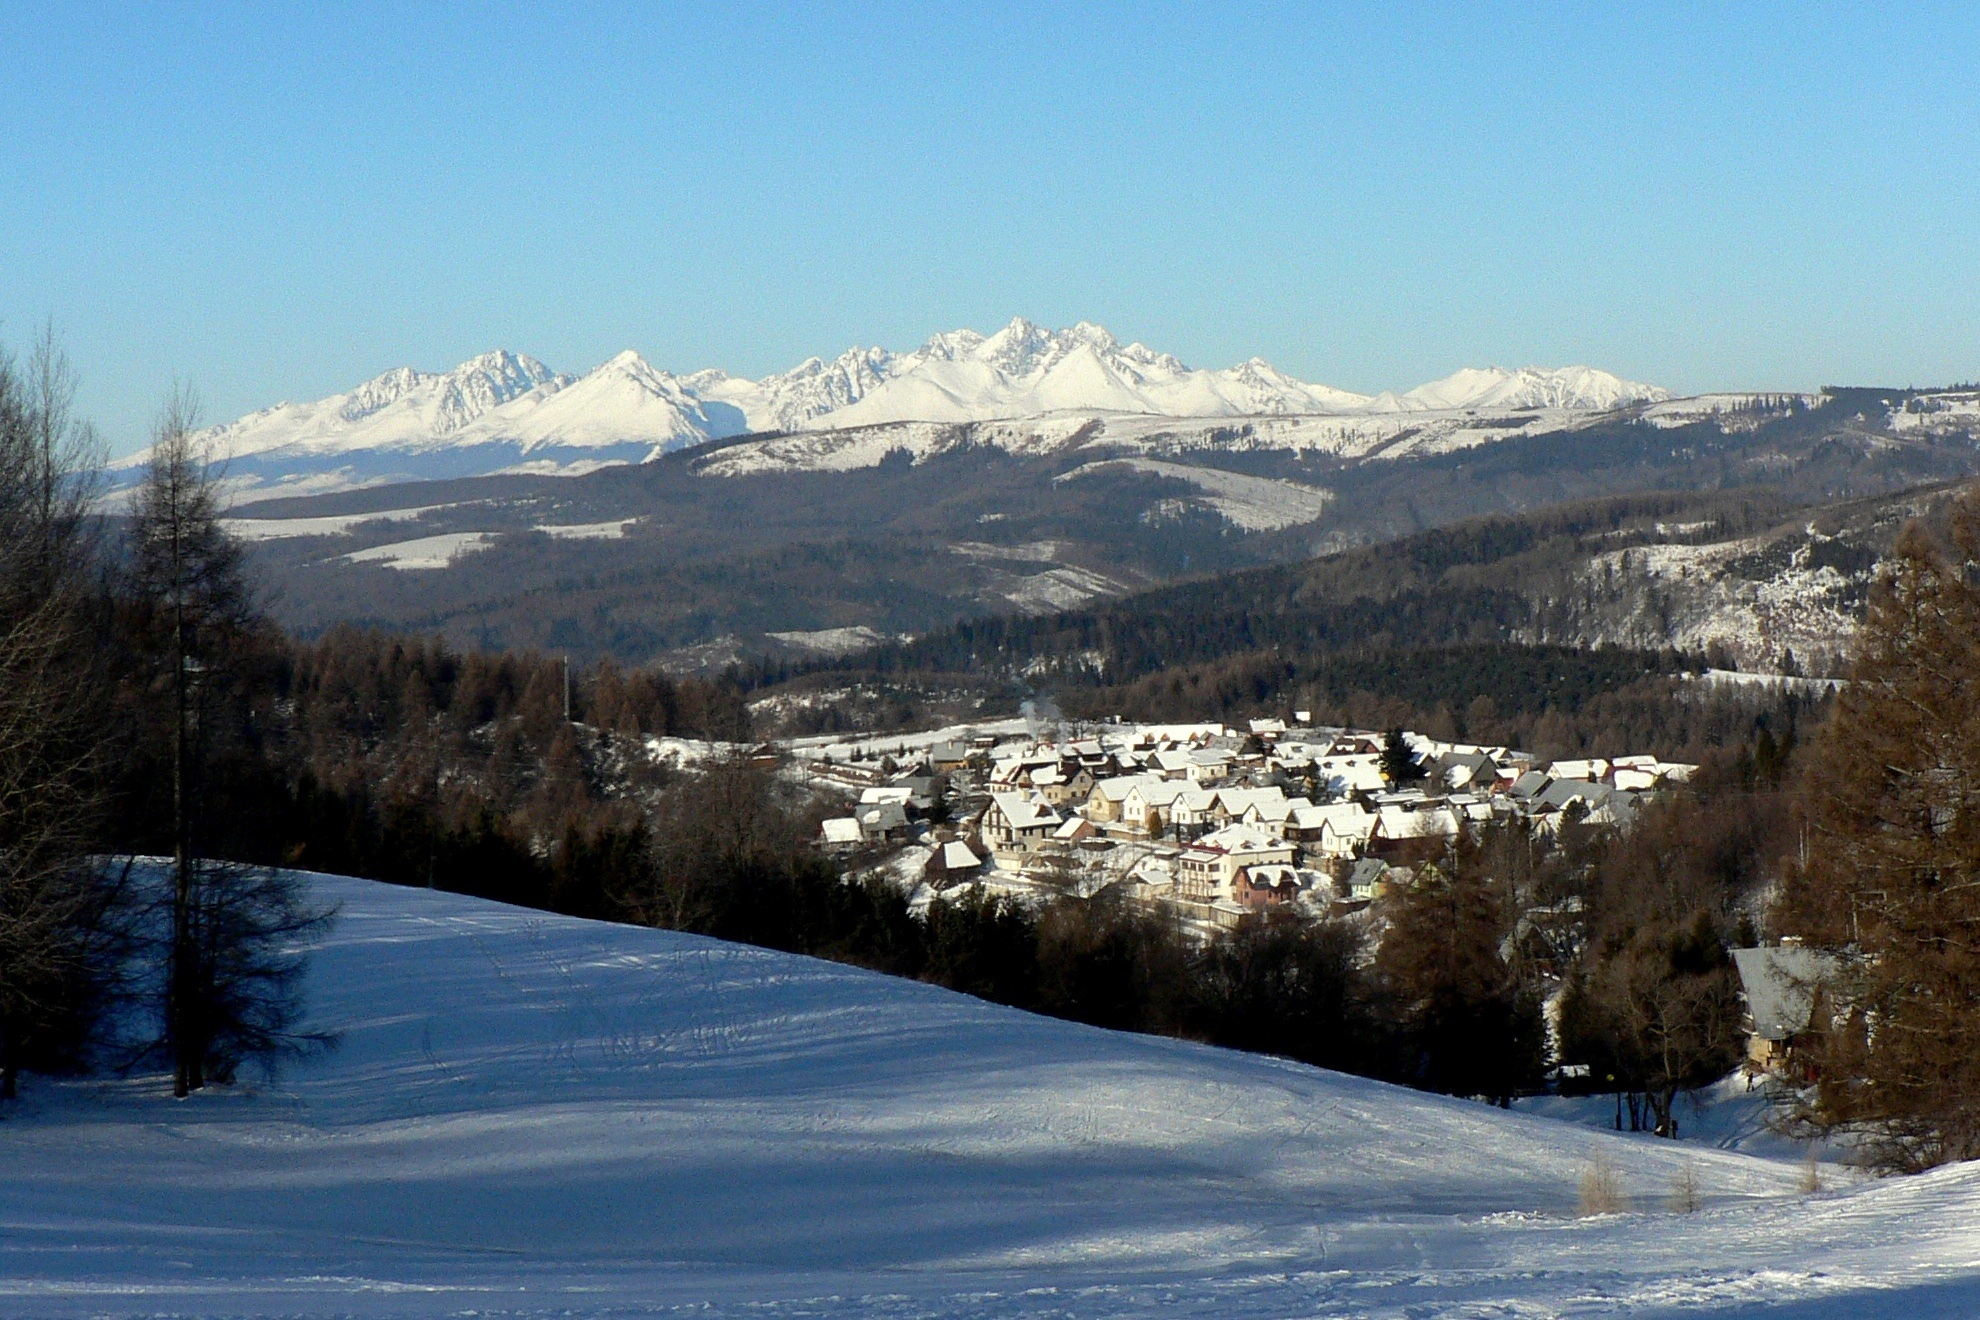
landscape, wilderness, mountain, snow, winter, lake, valley, mountain range, country, weather, season, ridge, mountains, alps, plateau, piste, slovakia, landform, mountain pass, high tatras, vysok tatry, mountainous landforms